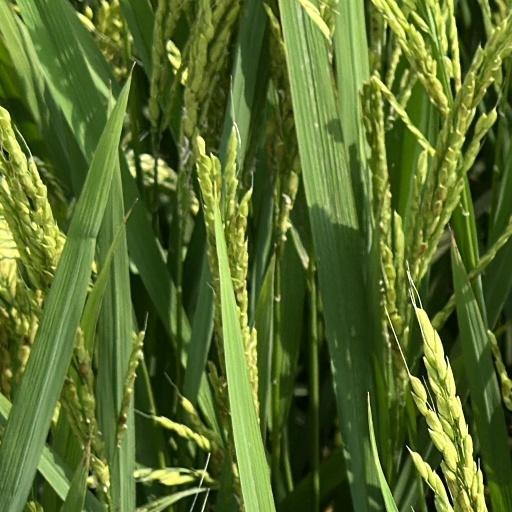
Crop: rice